Slide viewer

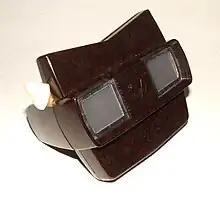
A View-Master Model E of the 1950s

The practice of viewing stereoscopic film-based transparencies through a small magnifying viewer dates to at least as early as 1931, when Tru-Vue began to market black-and-white 35 mm filmstrips that were fed through a handheld viewer made of Bakelite.